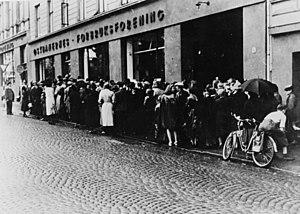
Le blocus de l'Allemagne, aussi connu sous la dénomination de « guerre économique », est un aspect de la Seconde Guerre mondiale, réalisé par le Royaume-Uni, la France et, plus tard, les États-Unis afin de réduire les approvisionnements nécessaires à l’Allemagne pour soutenir son effort de guerre. Bien que principalement constitué d'un blocus naval, la guerre économique, qui faisait partie de la plus large bataille de l'Atlantique a également inclus l'achat de matériel de guerre en provenance de pays neutres pour les empêcher de parvenir à l’ennemi ainsi que l'utilisation généralisée du bombardement stratégique.